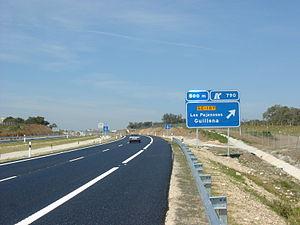
L'autoroute espagnole A-66 E803 appelée aussi Autovia Ruta de la Plata est une longue autoroute et un important axe de communication encore inachevé qui relie le nord au sud de l'Espagne par l'ouest.